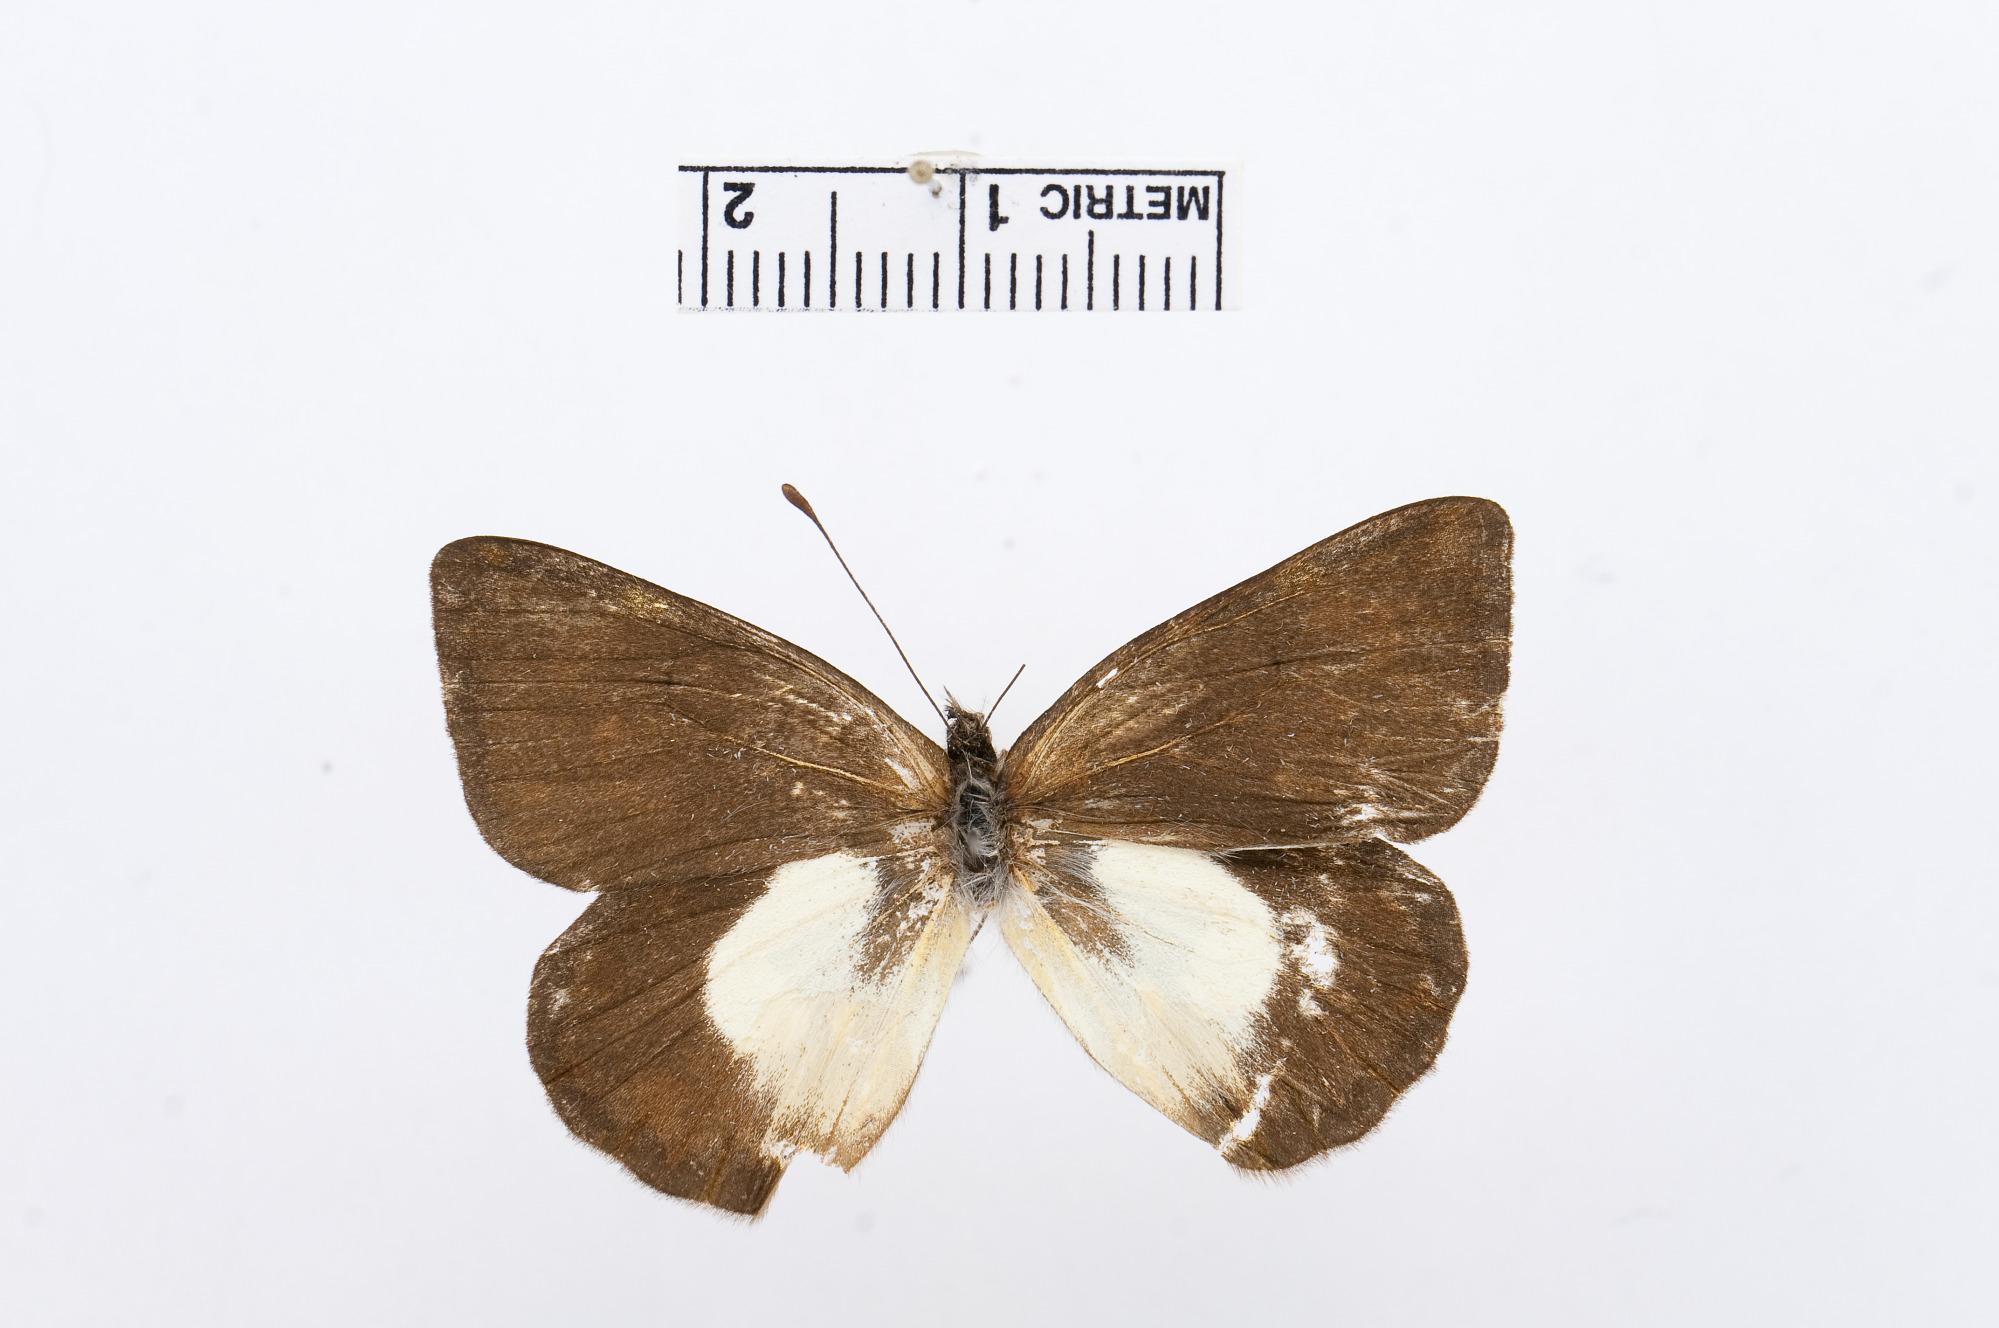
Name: Delias toxopei
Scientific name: Delias toxopei
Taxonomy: Animalia, Arthropoda, Hexapoda, Insecta, Lepidoptera, Pieridae, Pierinae